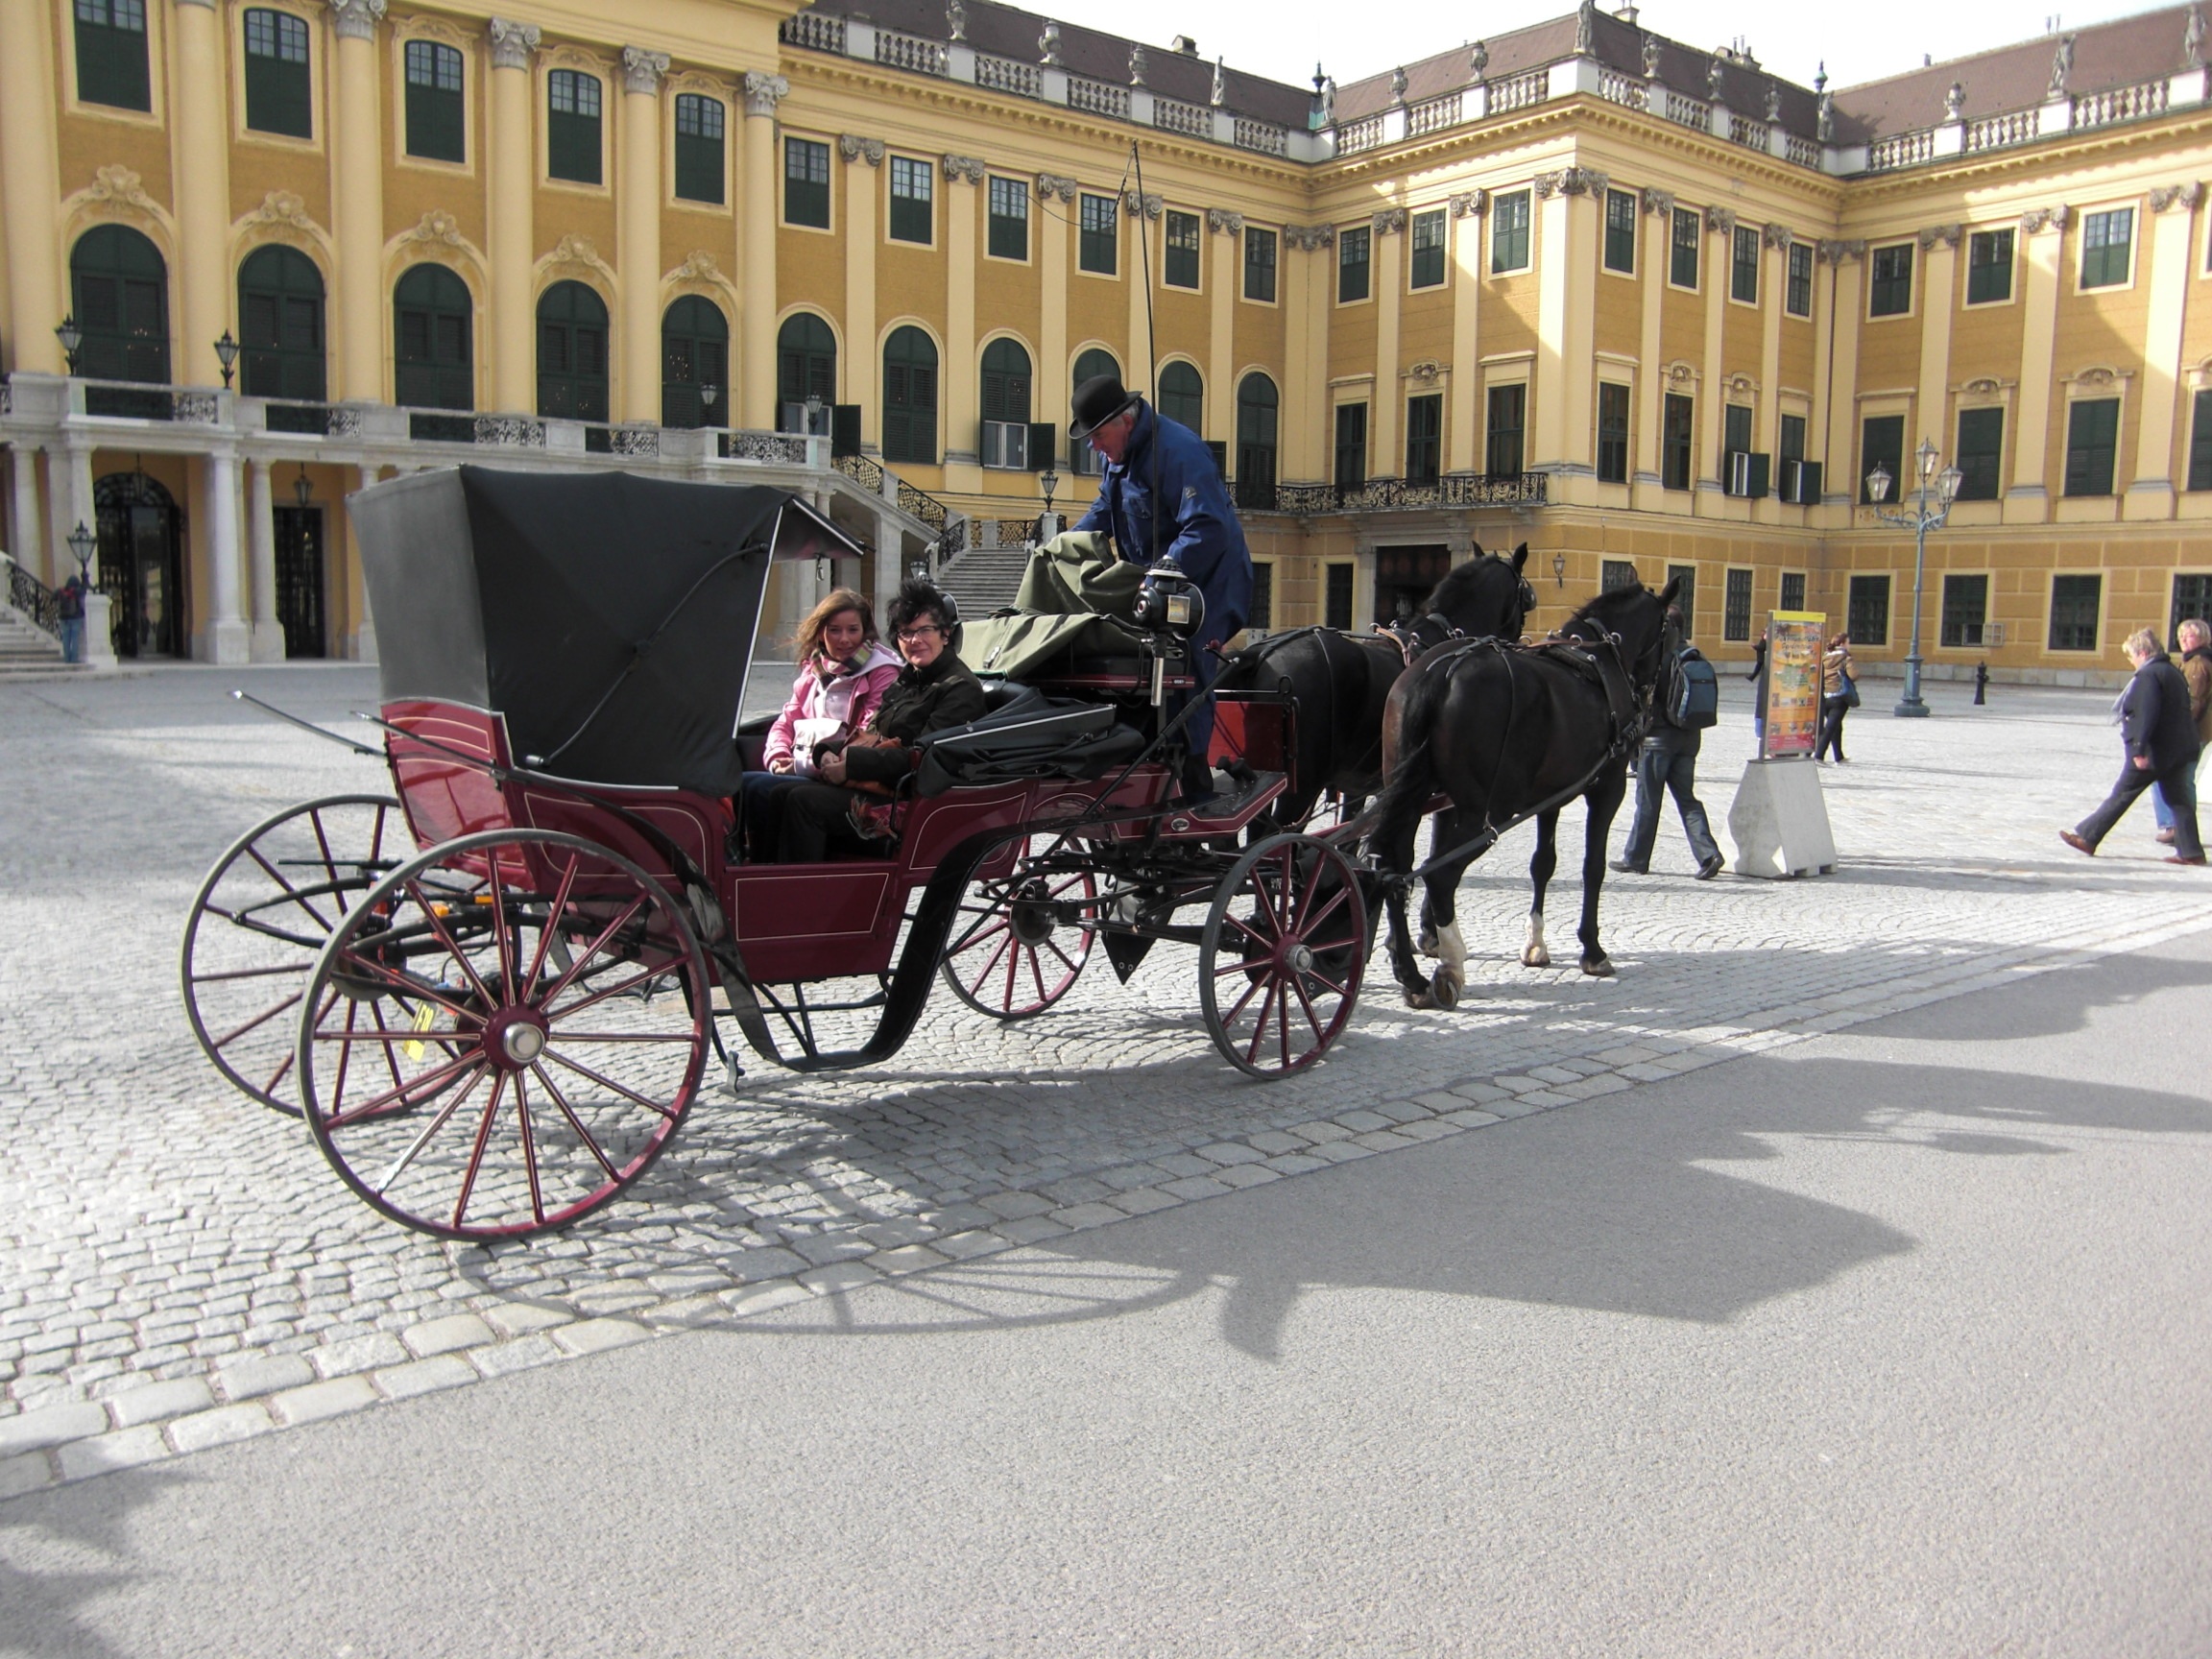
vehicle, castle, austria, vienna, carriage, schonbrunn, horse drawn carriage, horse harness, horse and buggy